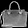
Label: Bag